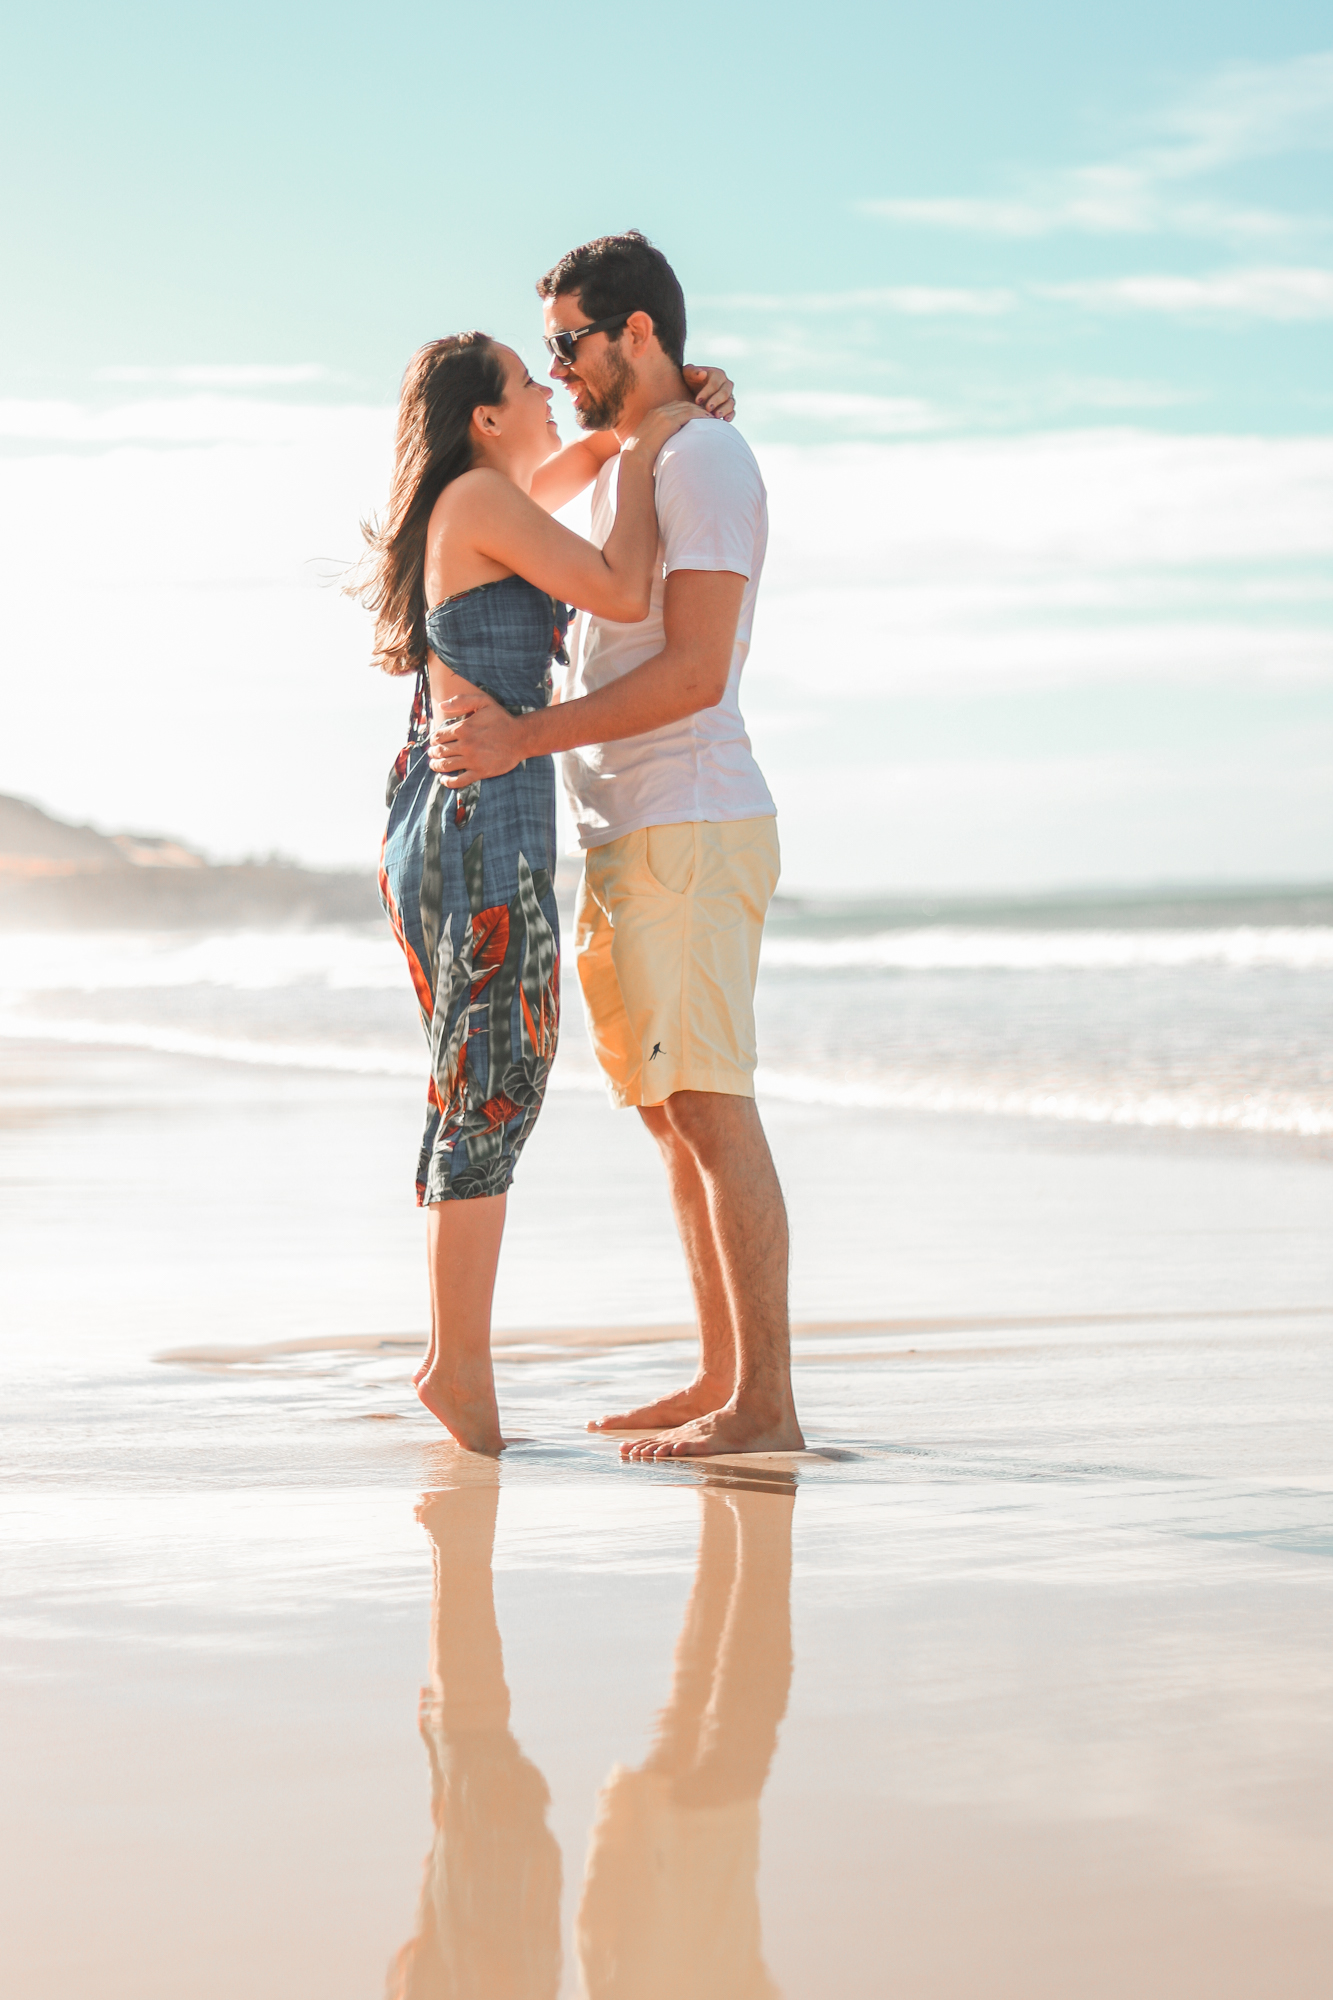
love, friend, green, beach, sun, summer, cool, girl, People on beach, photograph, honeymoon, romance, vacation, fun, interaction, male, water, sea, photography, wave, ocean, gesture, sky, photo shoot, holding hands, dress, event, sunlight, happy, coast, engagement, ceremony, sand, barefoot, tourism